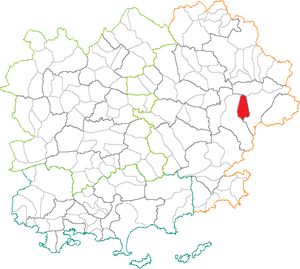
carte administrative
Puget-sur-Argens est une commune française dans le département du Var, en région Provence-Alpes-Côte d'Azur.